Allyson Clay

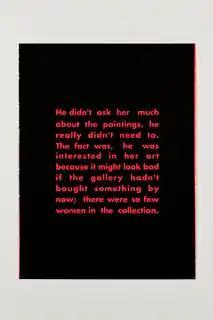
Allyson Clay, "Untitled (He didn't ask her much...)," 1990, screenprint on paper, collection of the Morris and Helen Belkin Art Gallery.

Allyson Clay (born 1953) is a Canadian visual artist, curator, and educator based in Vancouver, BC.